John William Salter

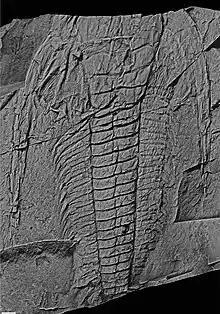
"Paradoxides davidis" Salter, 1863, from the Menevia Formation, "Ptychagnostus punctuosus" Biozone of Porth-y-rhaw. Scale bar represents 10 mm.

In the very early 1860's, while collecting fossils in South West Wales as part of his duties for the British Geological Survey, Salter was examining coastal exposures by boat around the St Davids peninsula and landed in the small inlet of Porth-y-rhaw, in the mistaken belief that it was Solva Harbour a short distance to the east. In 1862, while investigating the eastern cliff section and in strata now known as the Menevia Formation (Rees "et al"., 2014, p. 73) Salter discovered remains of one of the largest trilobites ever found (over 50 cm long) and which, in 1863, he named "Paradoxides davidis" after his friend David Homfray (1822–1893), an amateur fossil collector from Porthmadog, North West Wales. For many years and up to the time of his death, Homfray was Clerk to the Justices of the Peace for the Penrhyndeudraeth Division.